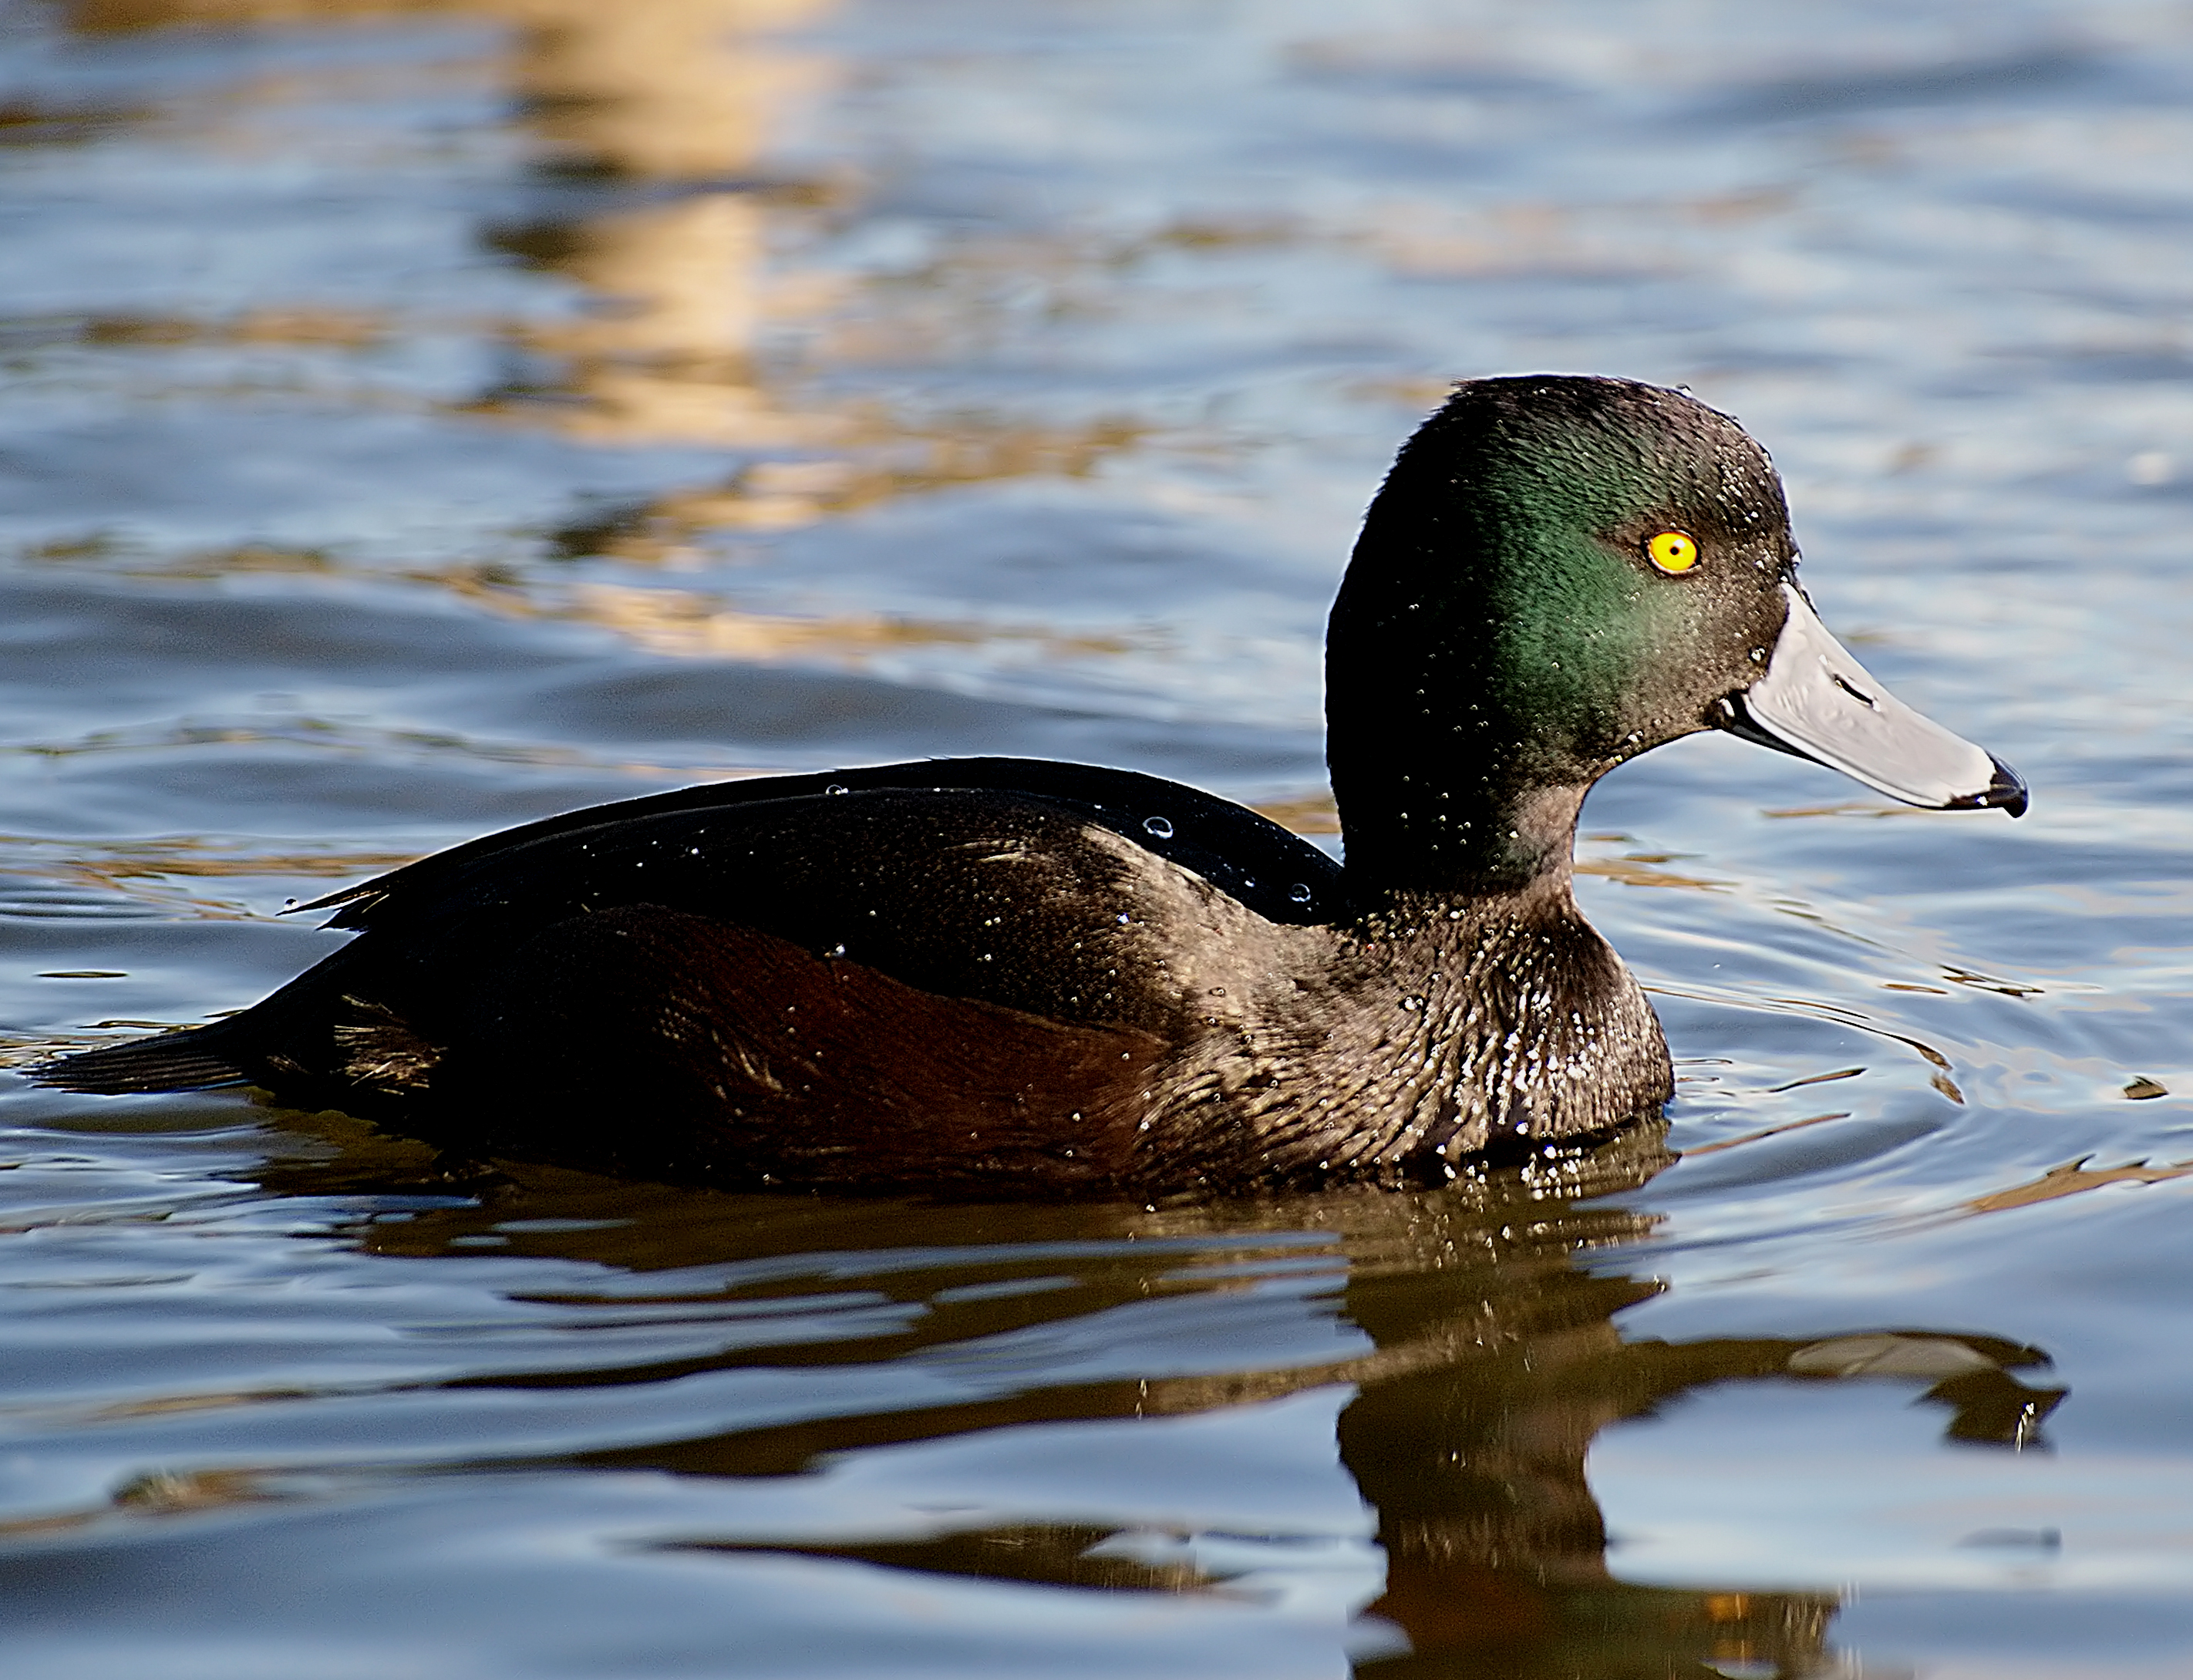
sea, water, nature, bird, pond, wildlife, reflection, beak, fauna, publicdomain, duck, eye, vertebrate, waterfowl, scaup, yerlloiw, daffy, water bird, mallard, mergus, ducks geese and swans, seaduck